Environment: real
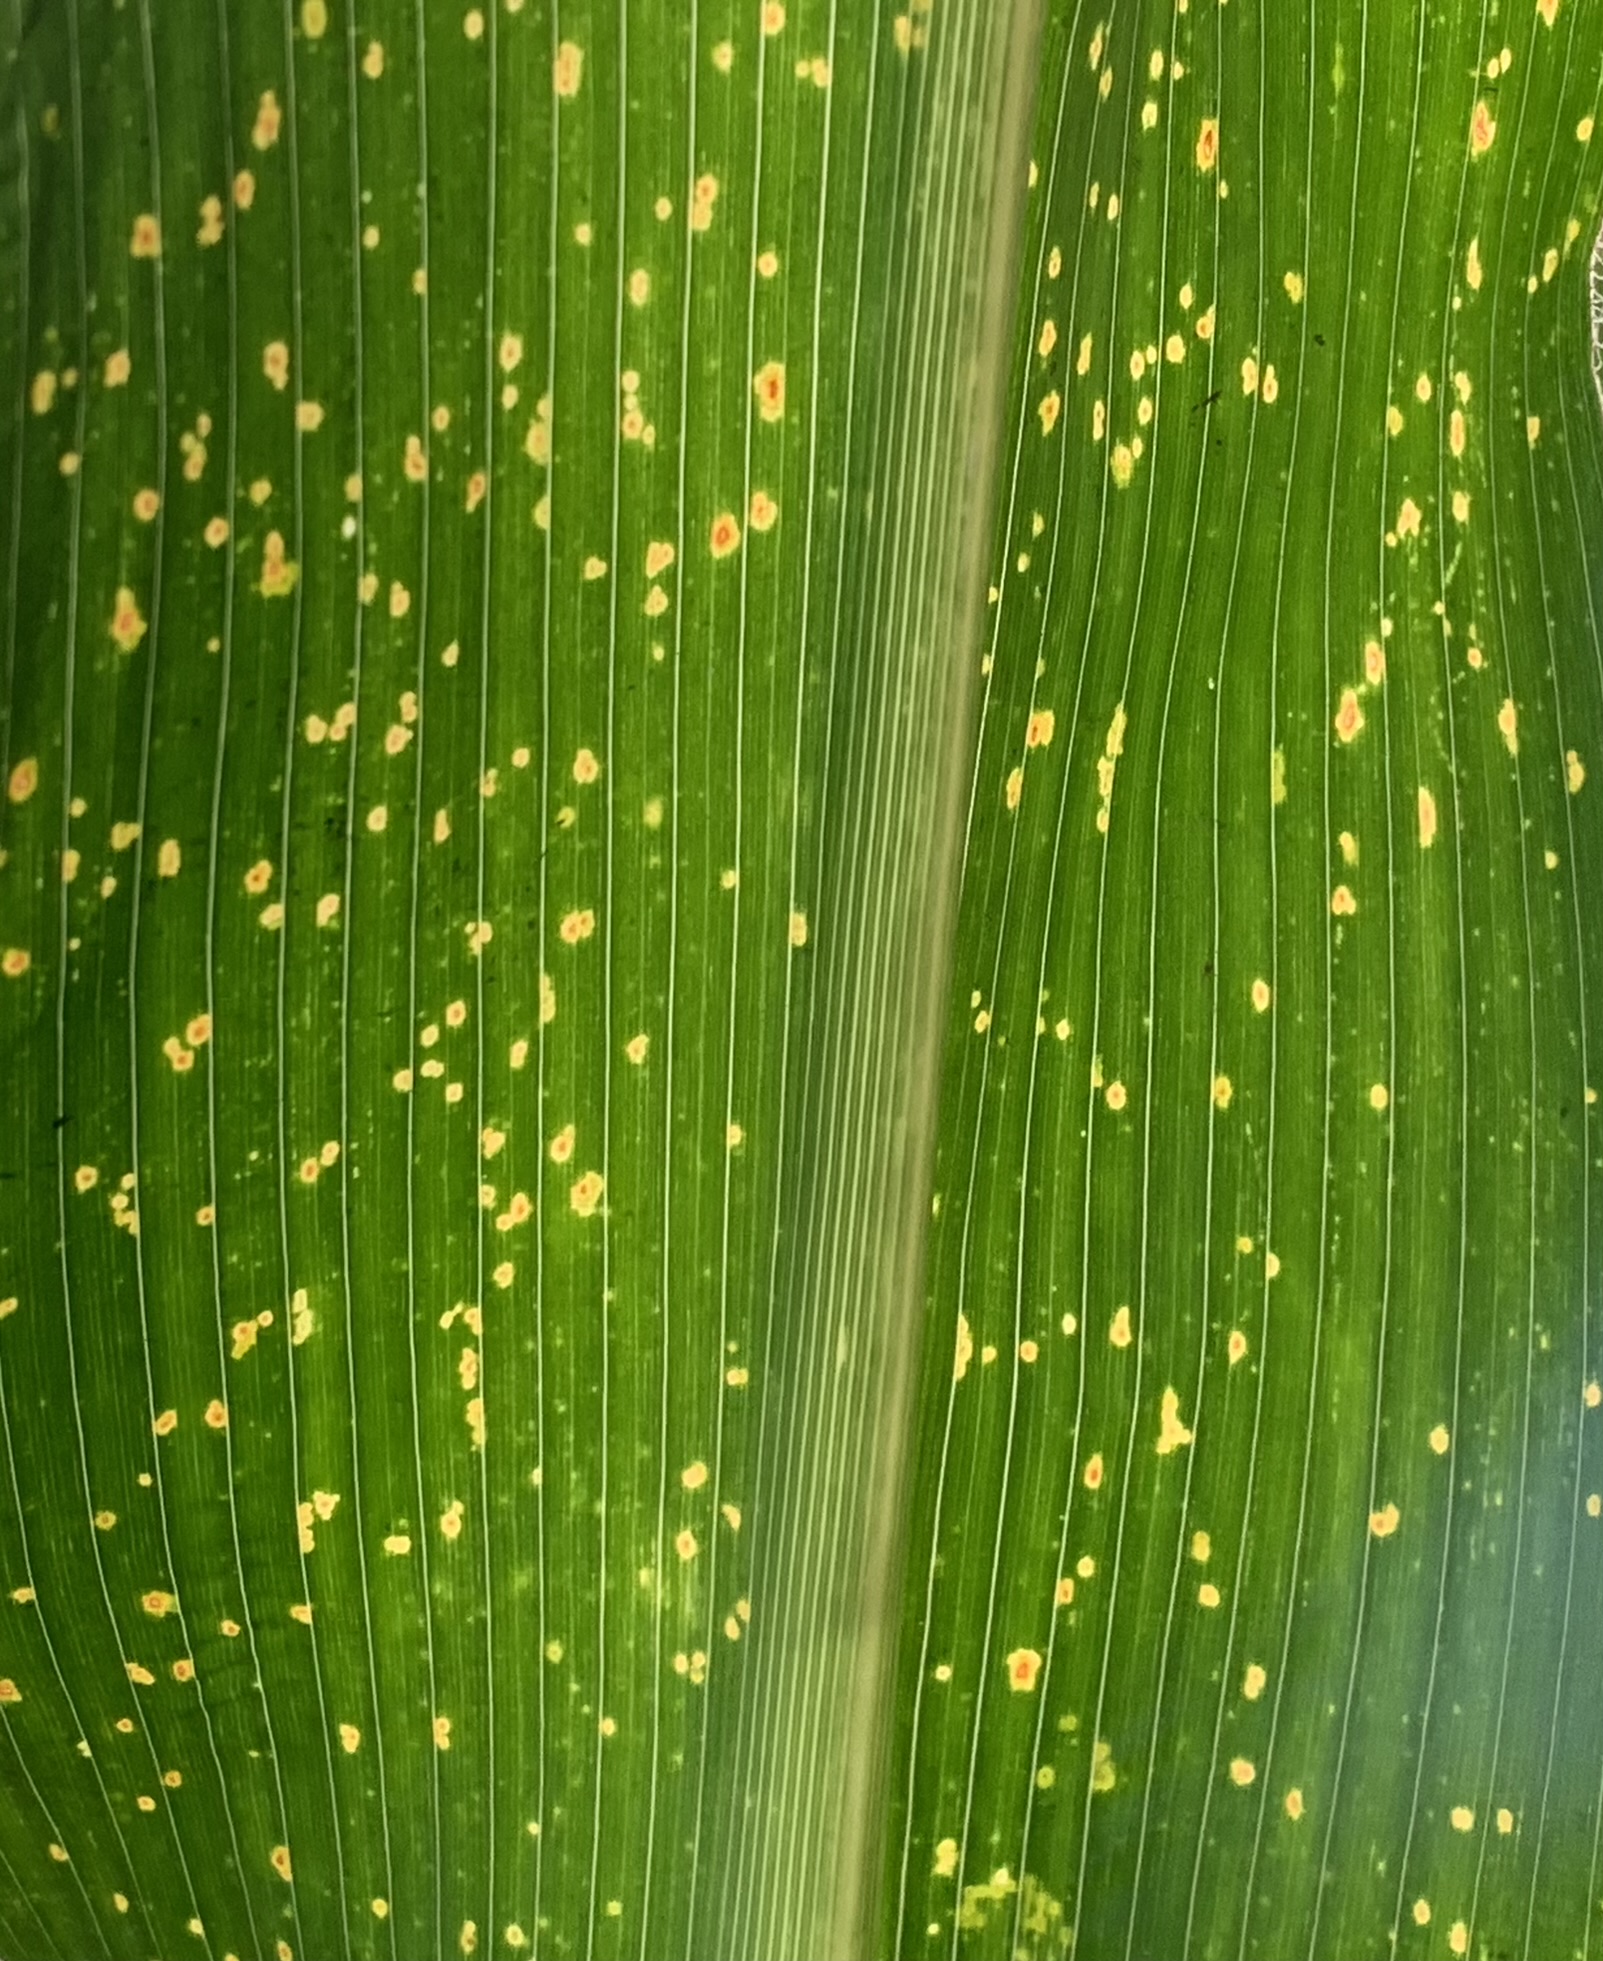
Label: lethal_necrosis